Judy Ann Santos filmography

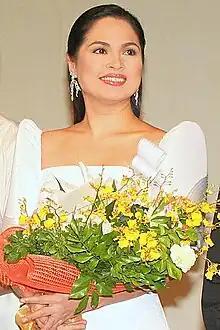
Santos attending the premiere of "Ploning" in 2008

Judy Ann Santos began her career performing as a child on film and television. Her first screen appearance was in a supporting role in the drama series "Kaming Mga Ulila" (1986) and she made her film debut with a minor role in "Sana Mahalin Mo Rin Ako" (1988), appearing alongside Nora Aunor and Tirso Cruz III. At age ten, Santos had her first leading role as the eponymous character in the children's television series "Ula, Ang Batang Gubat" (1988). She achieved wider recognition when she and Gladys Reyes played the titular roles in the drama series "Mara Clara" (1992). The show, which aired until 1997, became one of the longest running Filipino television series. It established her as a star and earned Santos a FAMAS Award for her performance in the 1996 film adaptation.